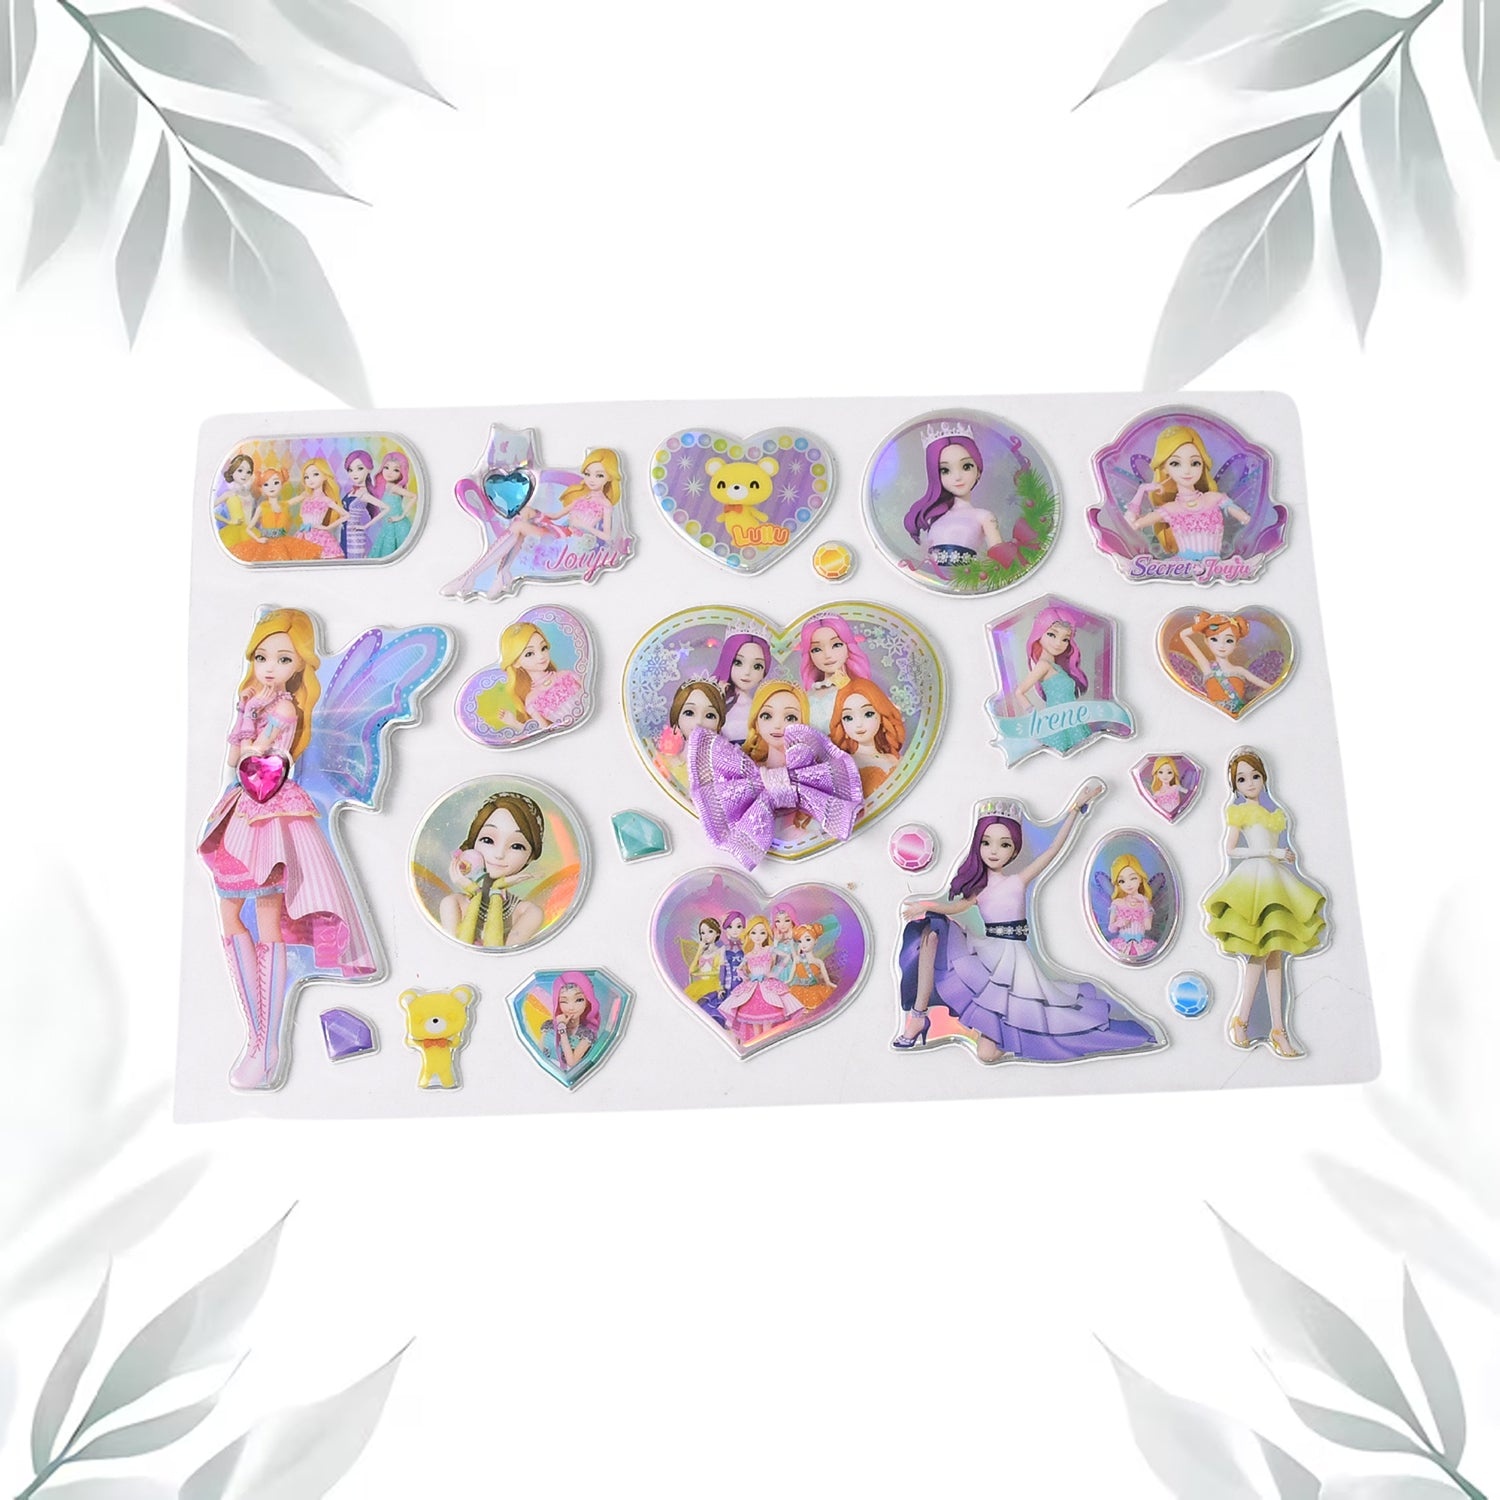
Multipurpose Adhesive 3D Stickers (1 Sheet / Mix Design)
Multipurpose Adhesive 3D Stickers Baby Room Decoration Stickers for Kids, 3D Stickers for Girls, Aesthetic Sticker, Cute Stickers, Foam Stickers for Kids, Craft Stickers, Self Adhesive Stickers Mix Design (1 Sheet / Mix Design) Description :- DIY Cute Stickers Set – Package Includes 1 sheets of stickers in different design – Size of cute stickers sheet. Stickers for Water Bottles - Aesthetic Stickers Laptop Stickers for Kids Teens Girls. Self Adhesive Foam Sticker – Suitable for all kinds of DIY craft works, classroom artwork, gift wrapping, scrap booking. Adhesive Stickers Sheet – Waterproof Adhesive stickers for kids, stickers are featured with unique style, come with good quality. Cute Stationery Supplies Stickers – Adhesive Stickers can be used anywhere. It will meet your personal needs to your Laptop, Skateboard, Luggage, Car, Bumpers, Bike, Bedroom, Travel Case, Bicycle, Motorcycle, Snowboard, Guitar and more. Journal Stickers Aesthetic – This Adhesive sticker is very beautiful and cute and suitable for school projects, journals, scrap booking, DIY art and crafts, this sticker is also suitable for gift and this is perfect gift for kids. Features: How to use the stickers: 1. Clean the surface of the object. 2. Tear off the bottom paper of the sticker. 3. Firmly stick the sticker on the surface of the object, leaving no gaps. Of course, If not properly pasted, You can easily tear it up and paste it again. Dimension :- Volu. Weight (Gm) :- 40 Product Weight (Gm) :- 7 Ship Weight (Gm) :- 40 Length (Cm) :- 15 Breadth (Cm) :- 10 Height (Cm) :- 1
Brand: smartgharbazar.co.in
Category: Arts & Entertainment > Hobbies & Creative Arts > Arts & Crafts > Art & Crafting Materials > Embellishments & Trims > Decorative Stickers > 3D Decorative Stickers